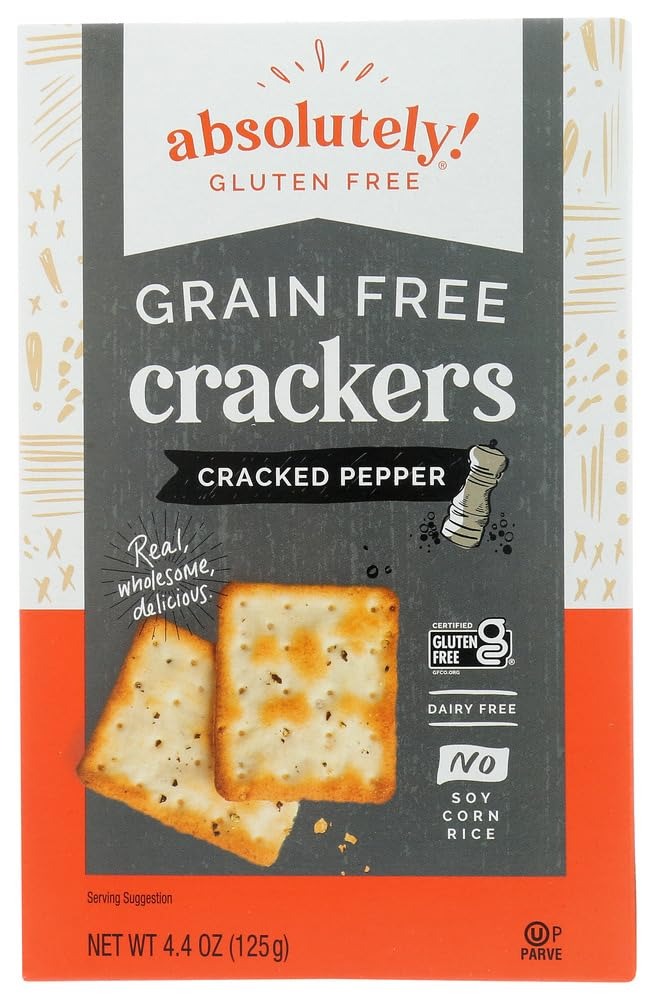
Item Name: Absolutely Gluten Free All Natural Crackers Cracked Pepper -- 4.4 oz - 2PC
Value: 2.0
Unit: Count

Price: 9.95